History of the Swiss Air Force

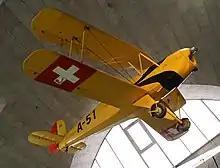
Bü 131-B "Jungmann" basic trainer

However, in 1930 the military and civilian leadership decided to establish an effective air force. On 13 December 1929, in what was in retrospect referred to as the "bill to create an air force", the Federal Council asked the Swiss Federal Assembly to approve the spending of 20 million francs for the purchase of 65 French Dewoitine D.27 fighters and the manufacture of 40 Dutch (Fokker C.V-E) reconnaissance planes under licence. Although the opposition Social Democratic Party collected 42,000 signatures in a petition opposing the bill, Parliament passed it handily and declined to allow a referendum on the issue, optional at that time for spending bills.